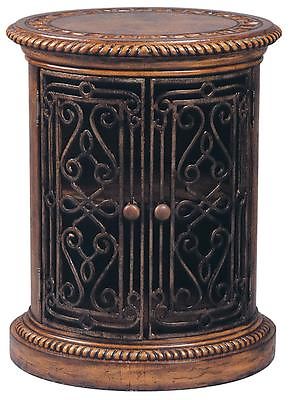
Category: cabinet